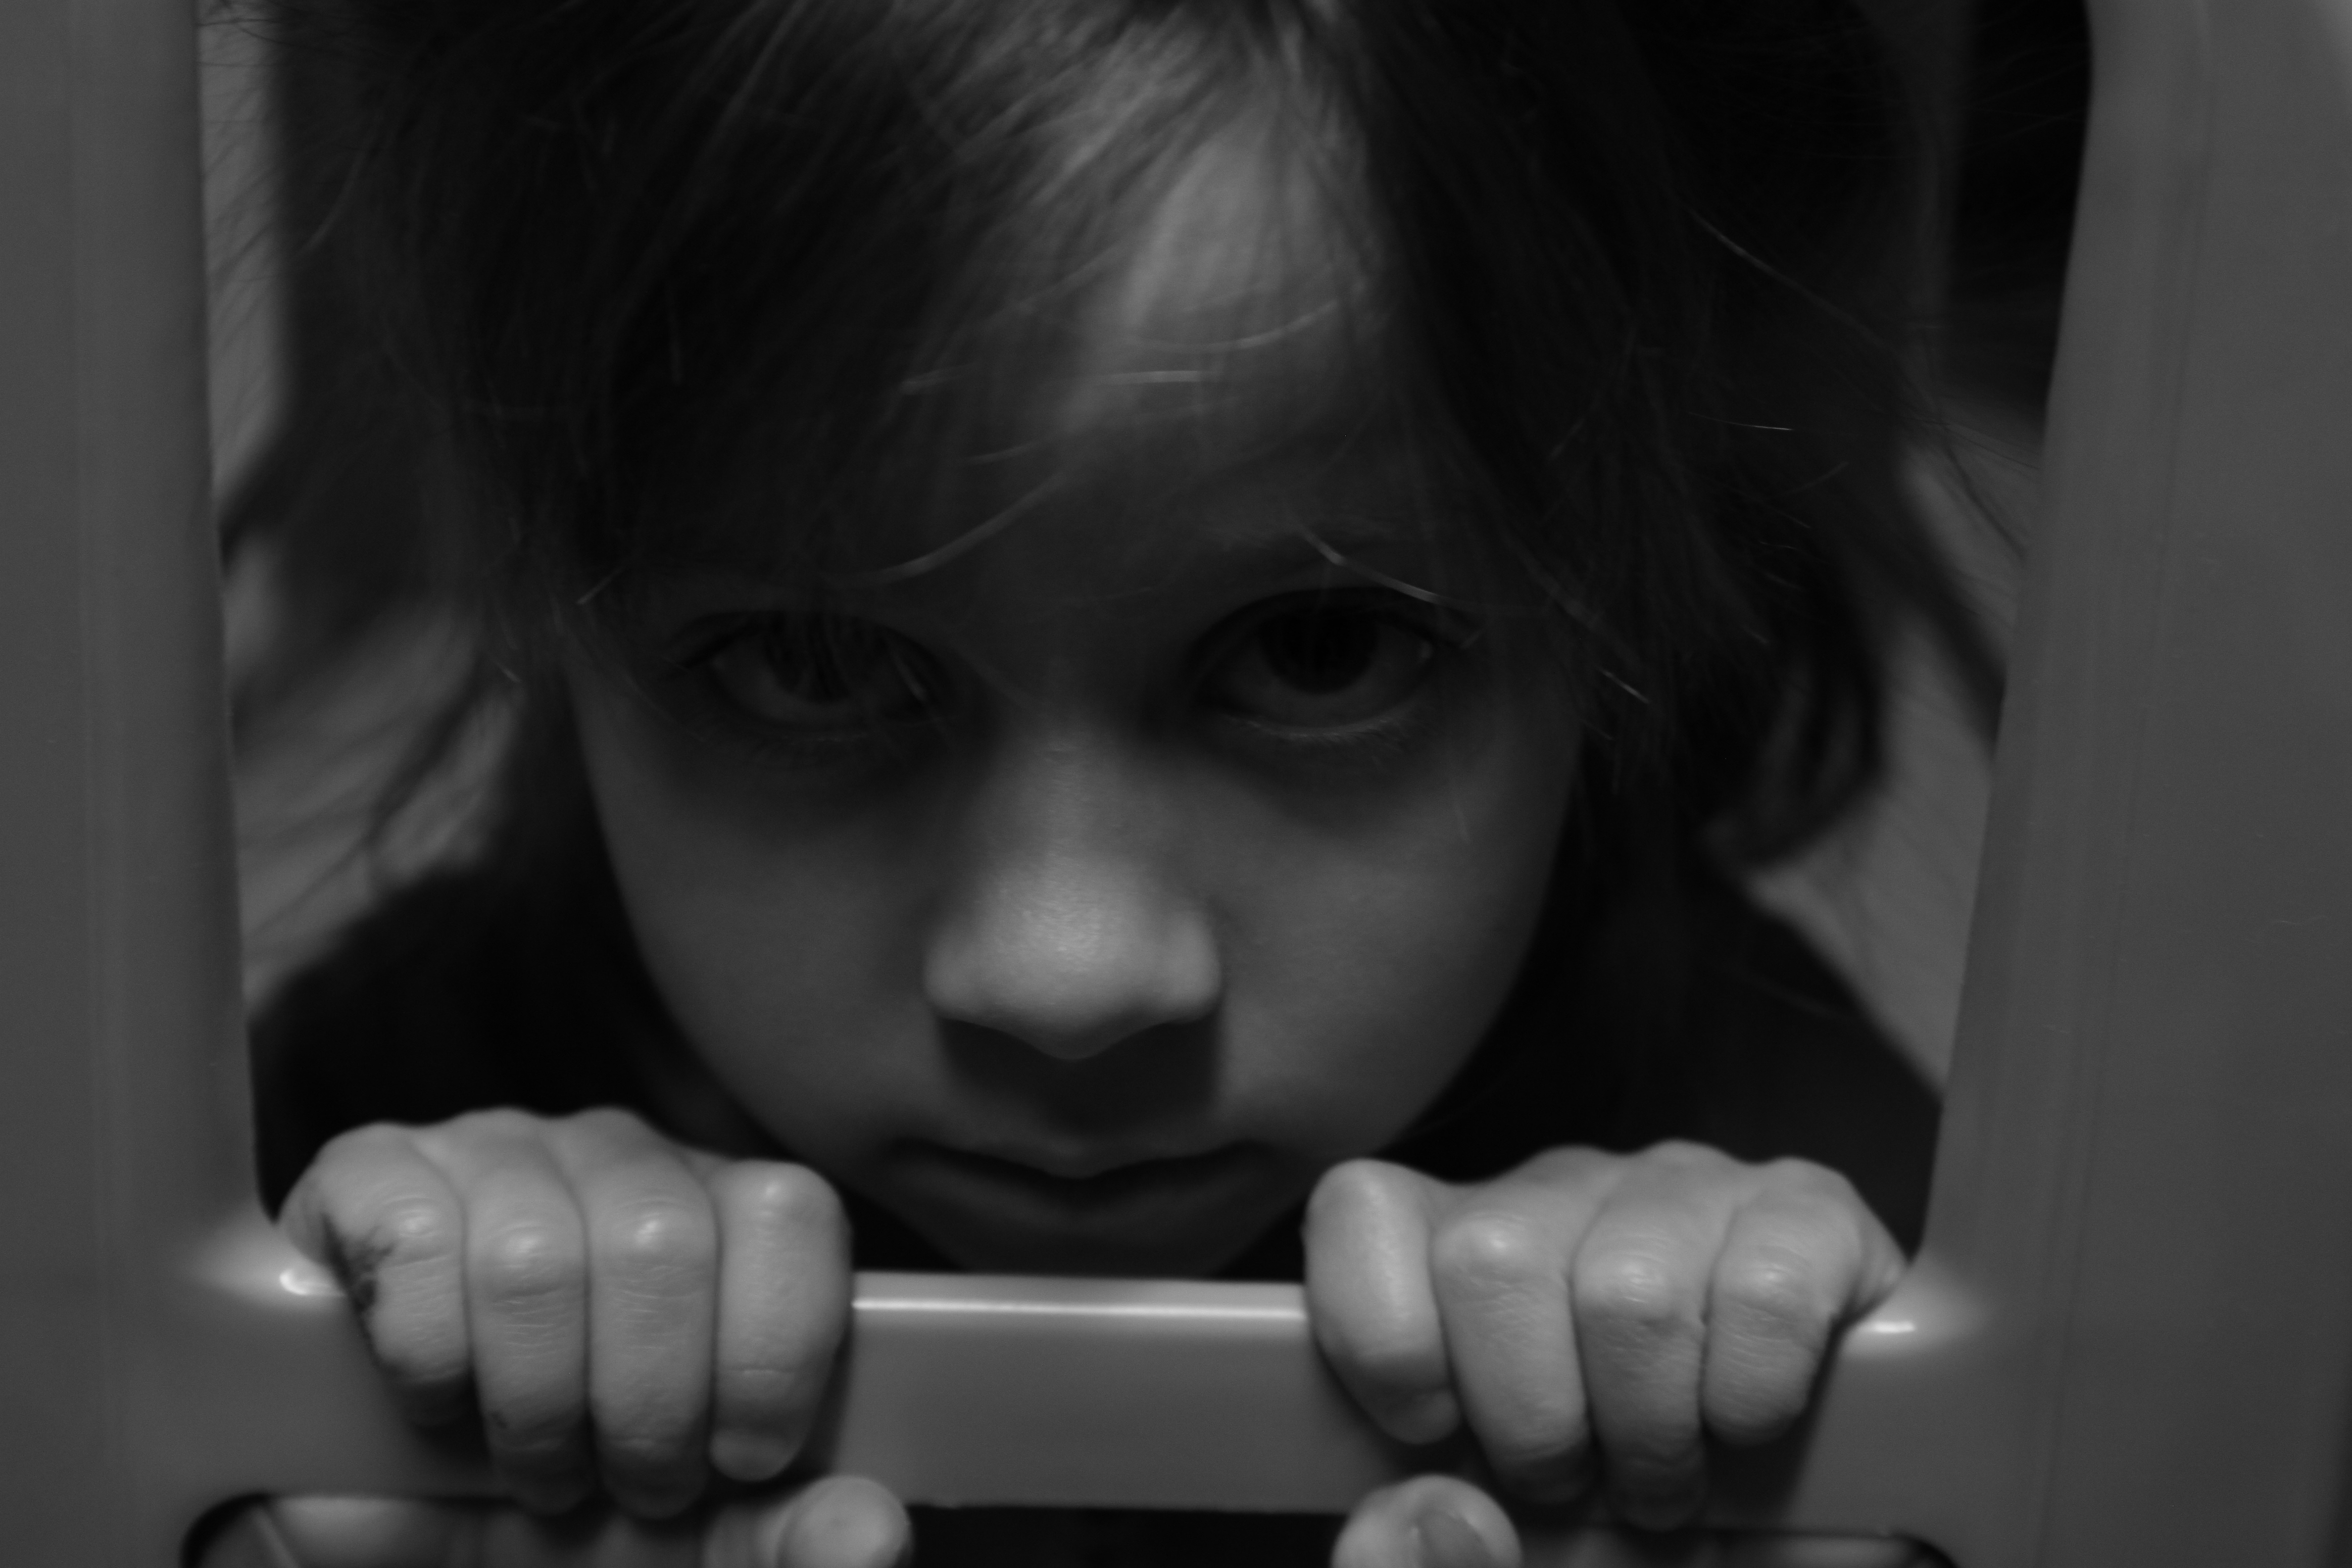
hand, person, black and white, girl, white, photography, portrait, child, darkness, black, monochrome, baby, facial expression, childhood, smile, mouth, close up, human body, face, kids, infant, toddler, eye, head, skin, organ, sorrow, emotions, tooth, emotion, small child, the little girl, monochrome photography, portrait photography, human positions